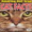
Label: cat